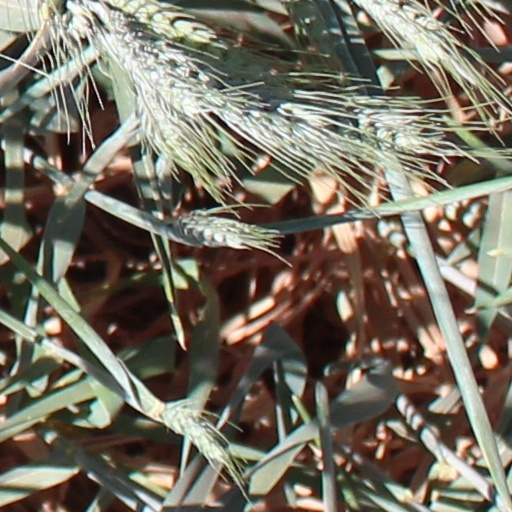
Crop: wheat